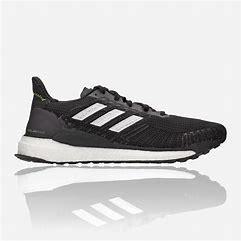
Brand: Adidas
Model: Solarboost 19